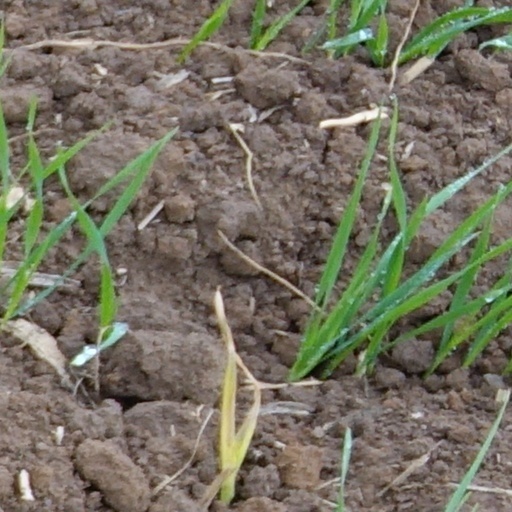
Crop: wheat